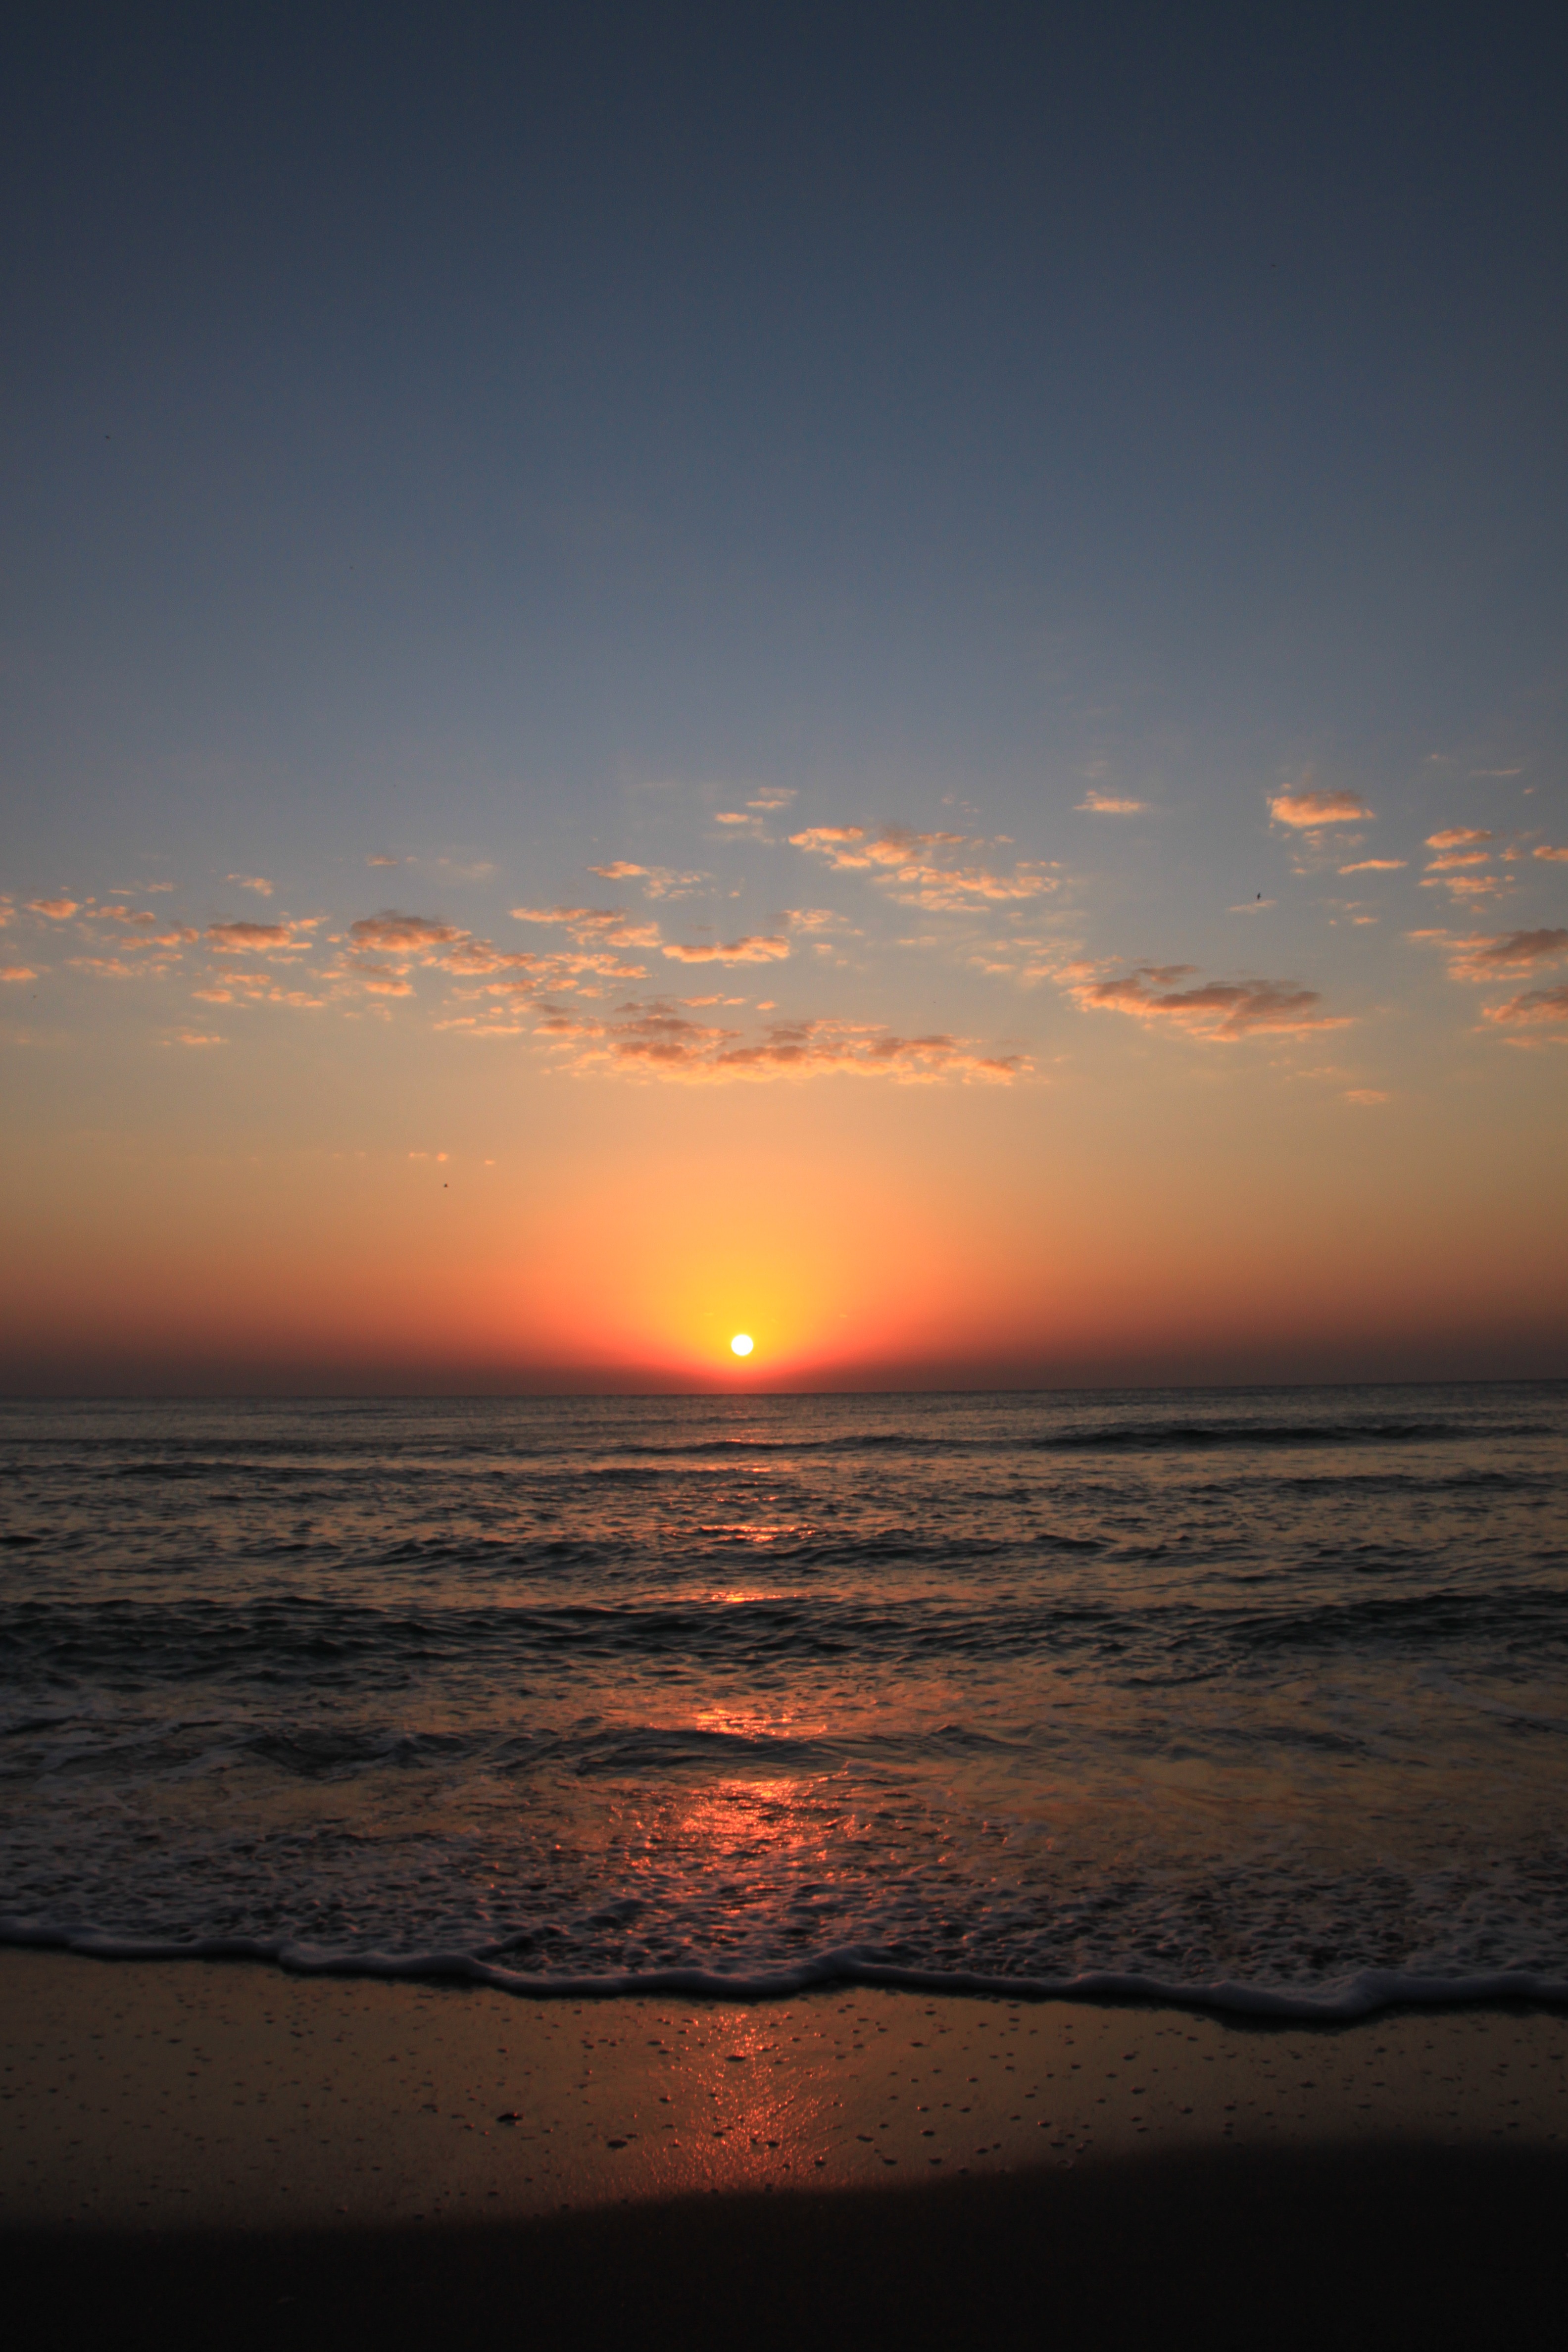
beach, landscape, sea, coast, water, nature, sand, ocean, horizon, cloud, sky, sun, sunrise, sunset, sunlight, morning, shore, wave, dawn, atmosphere, summer, dark, dusk, evening, orange, reflection, red, black, body of water, afterglow, wind wave